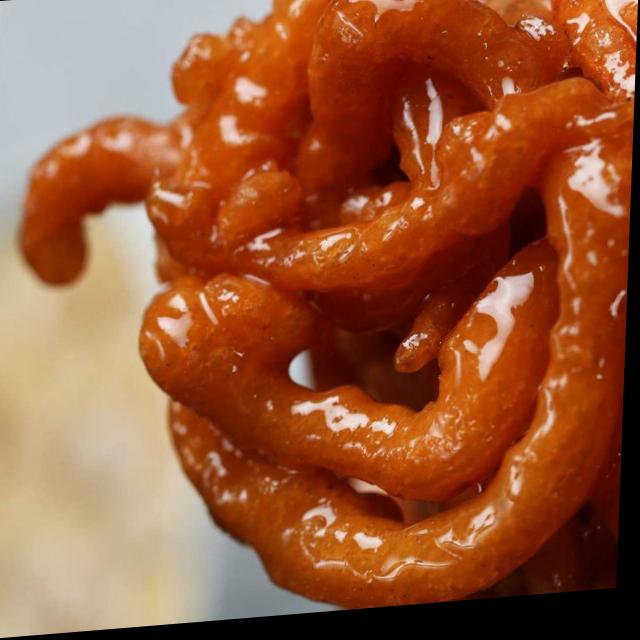
Dish: jalebi